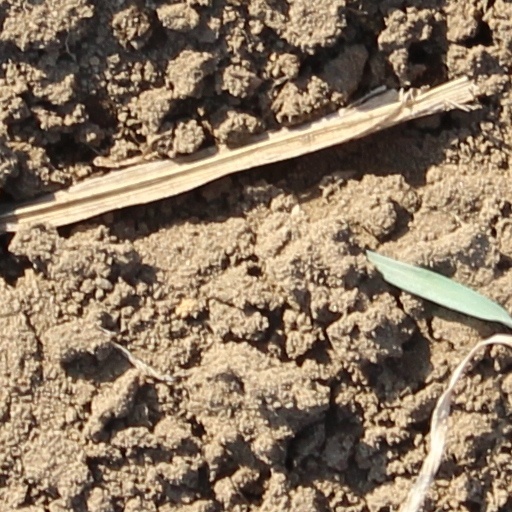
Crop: wheat